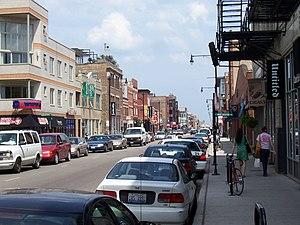
Wicker Park est un quartier d'environ 26 154 habitants situé dans le secteur de West Town à Chicago, dans l'Illinois. Se trouvant juste à l'ouest de la Kennedy Expressway,